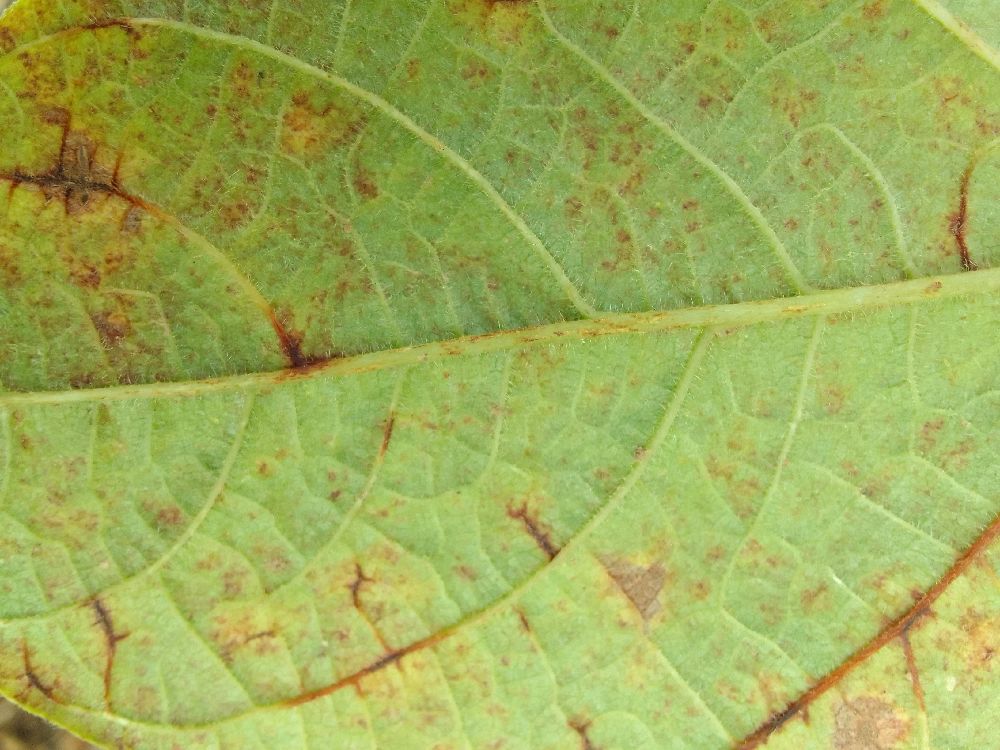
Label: anthracnose